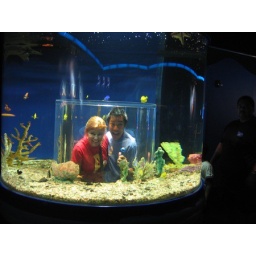
in the fish bowl